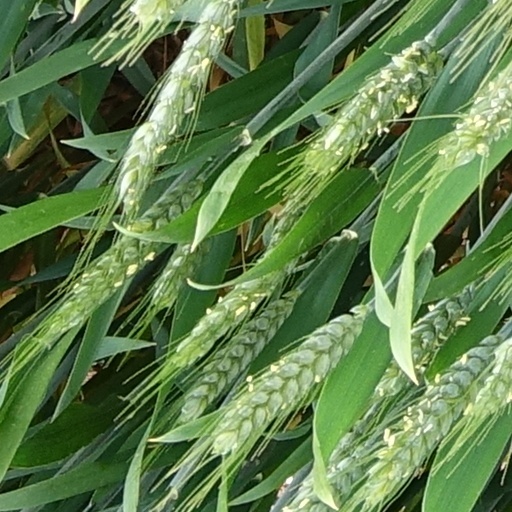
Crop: wheat